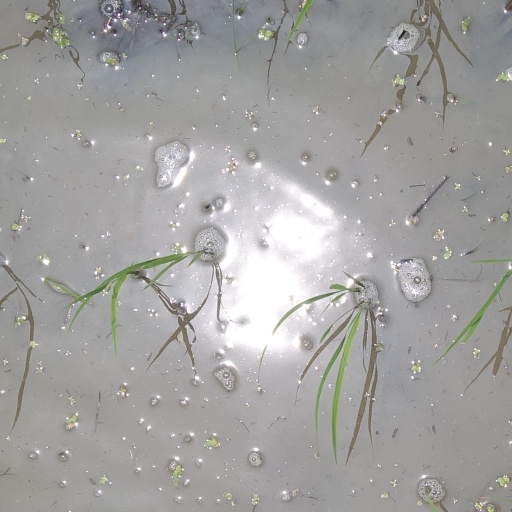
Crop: rice